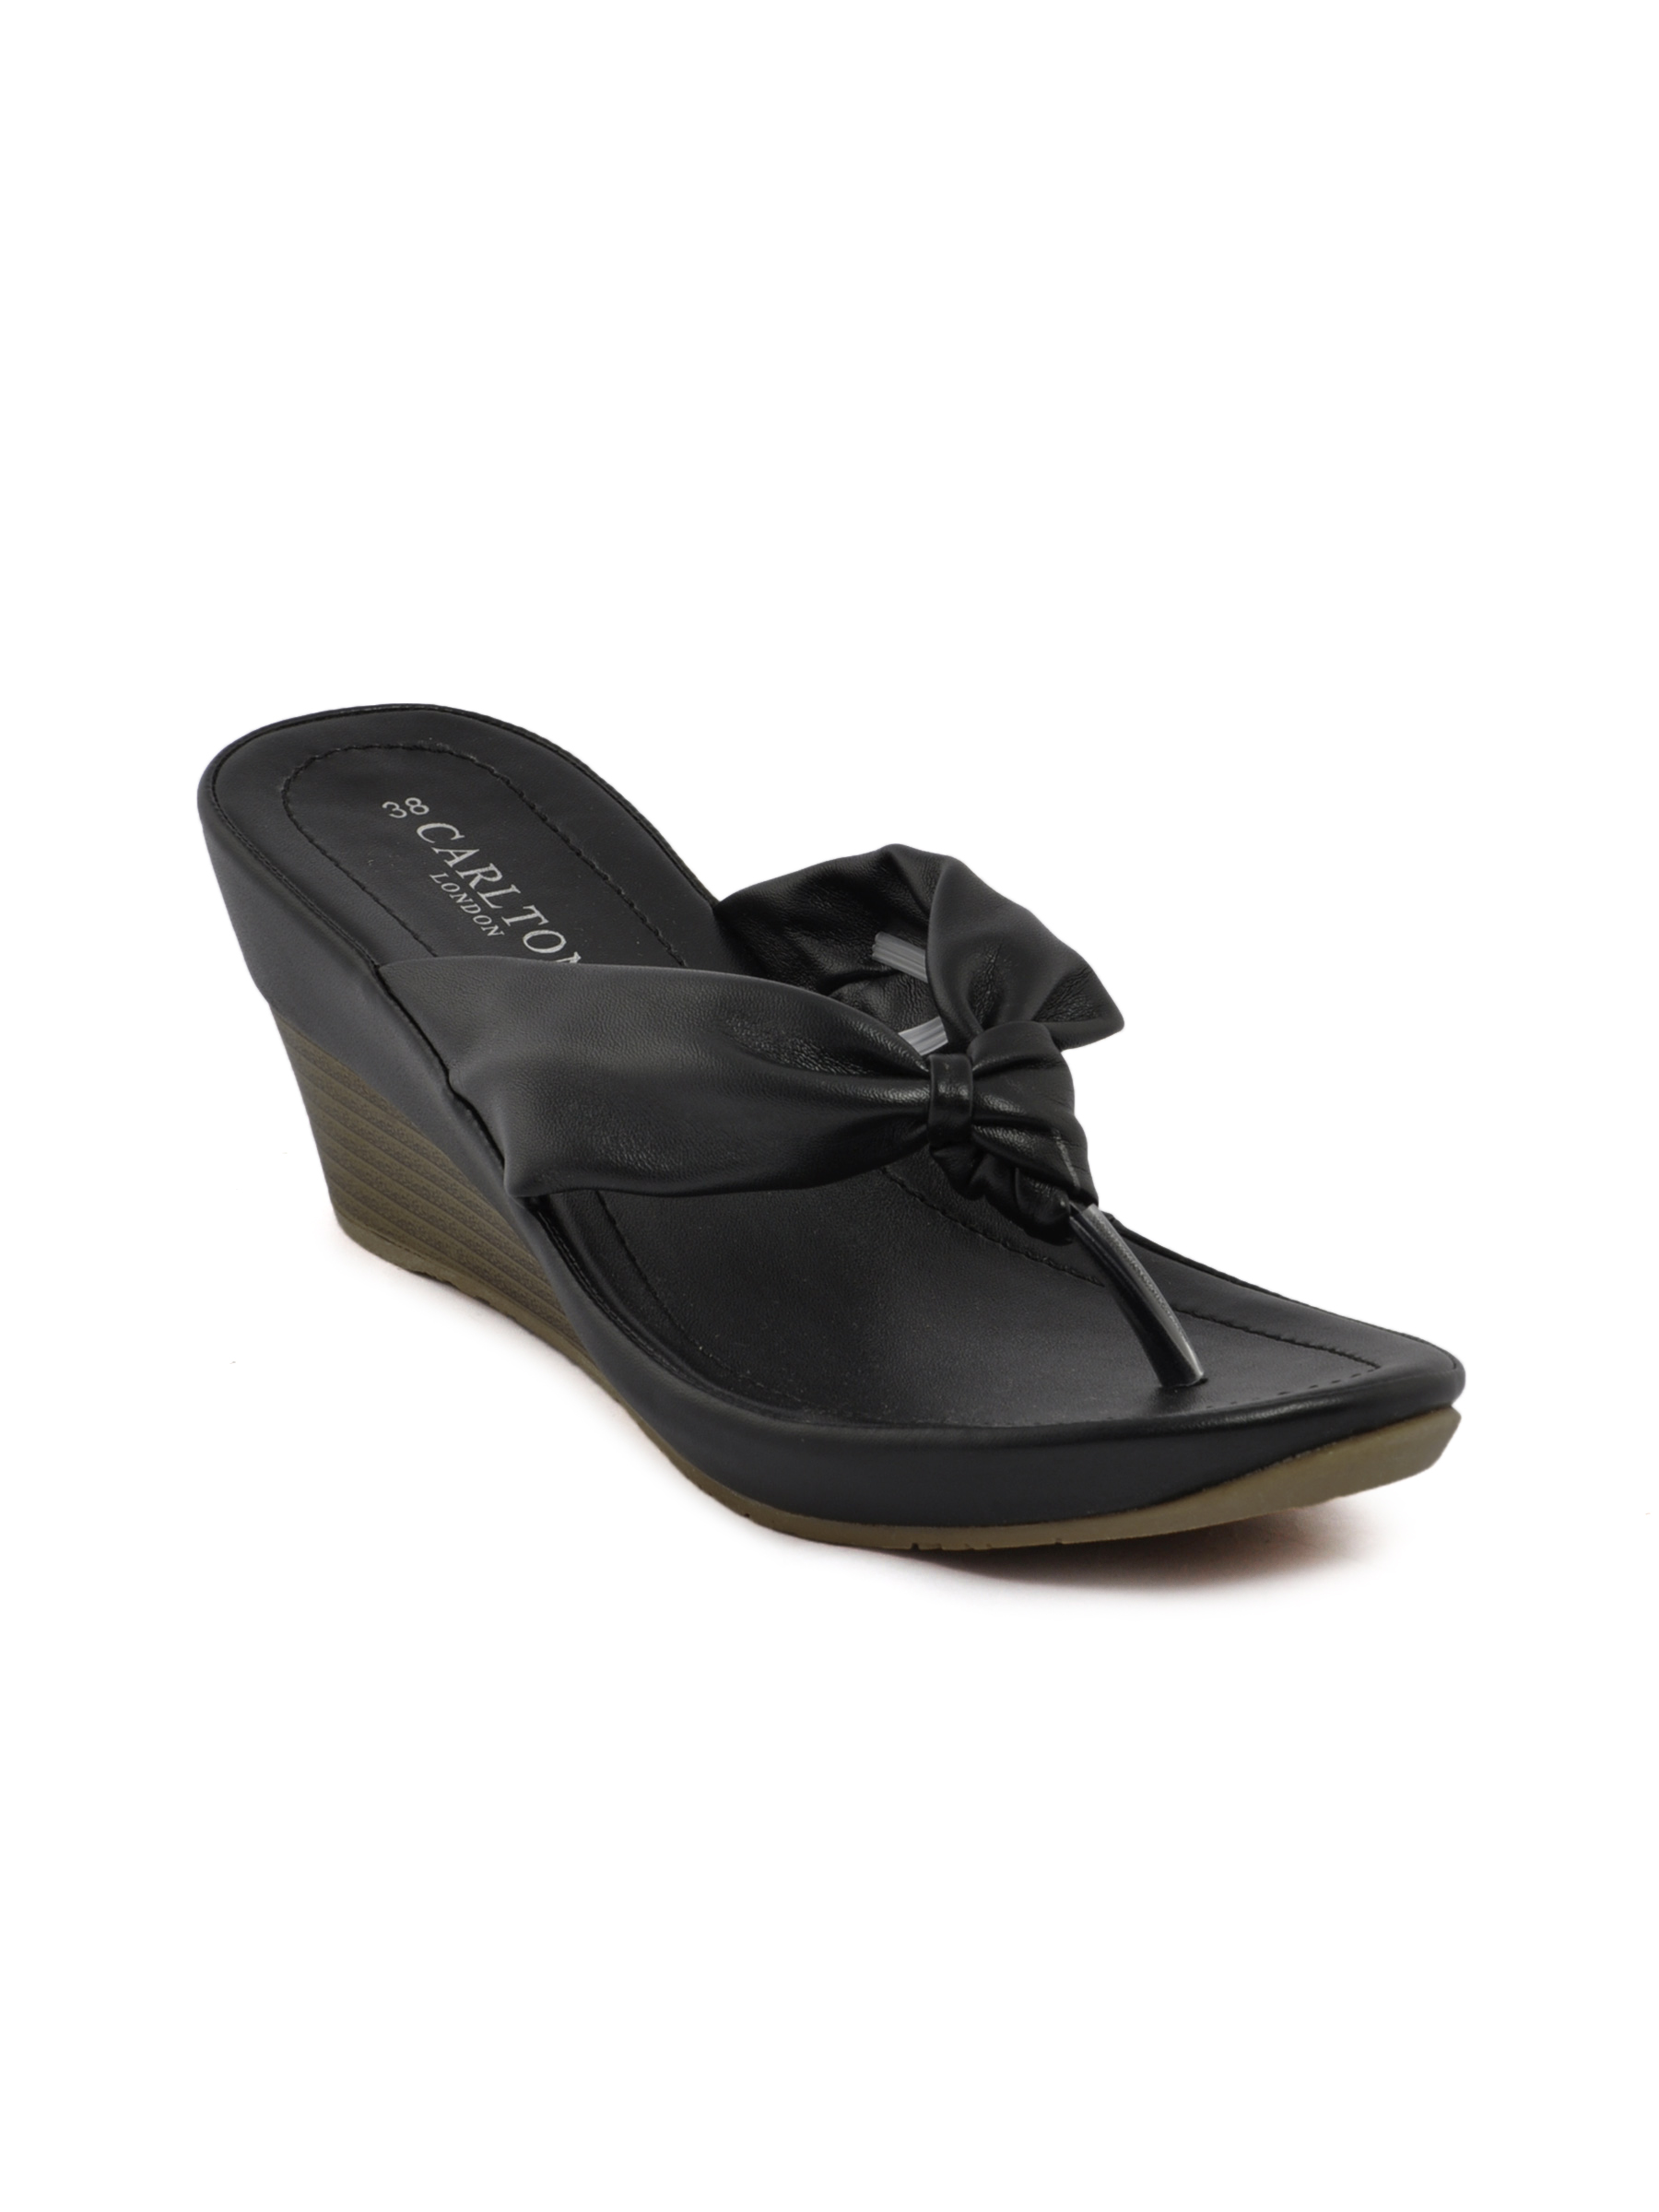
Carlton London Women Casual Black Wedges
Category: Footwear / Shoes / Heels
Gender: Women
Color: Black
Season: Winter 2012
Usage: Casual